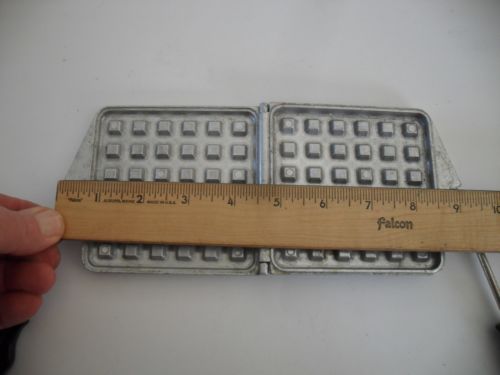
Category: toaster